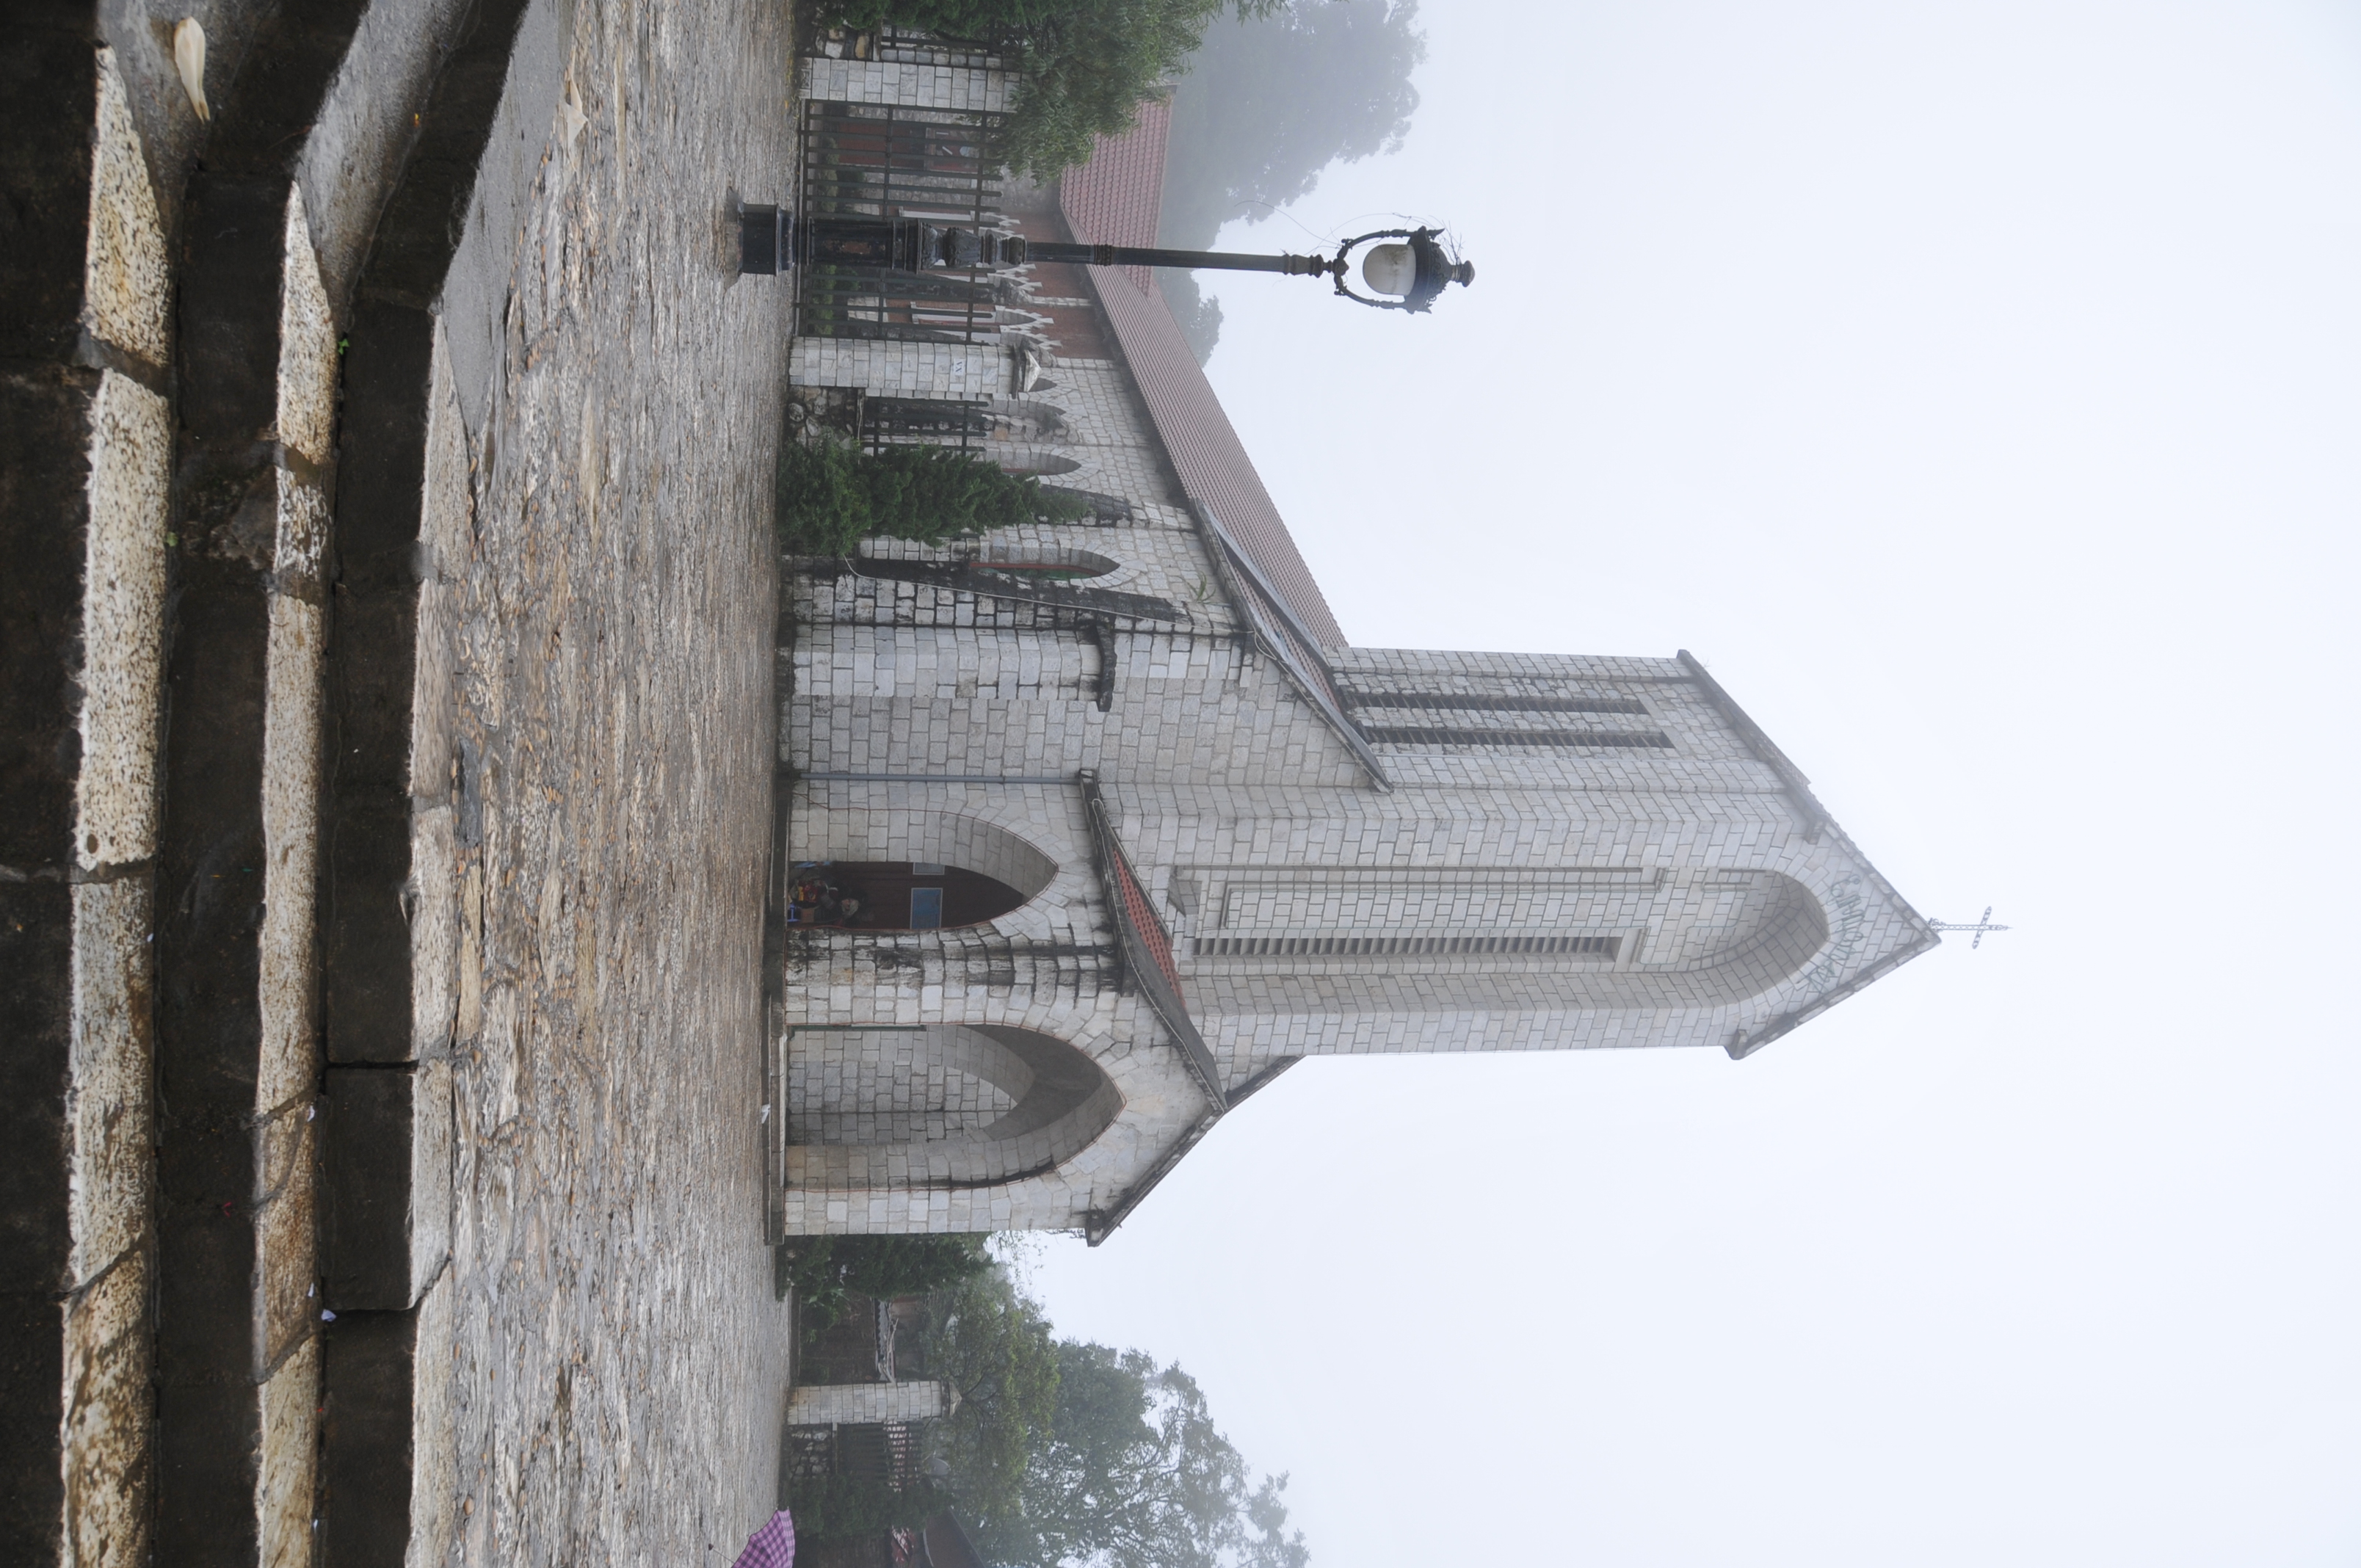
user: text: Trong hình có bao nhiêu cột đèn?
assistant: text: Một

user: text: Tòa nhà chính trong ảnh là địa danh nổi tiếng nào?
assistant: text: Nhà thờ Đá Sapa

user: text: Thời tiết trong hình là một đặc điểm khí hậu nổi bật nào của Sapa?
assistant: text: Sương mù dày đặc

user: text: Nhà thờ được xây dựng theo kiến trúc nào và biểu tượng tôn giáo trên đỉnh tháp chuông là gì?
assistant: text: Kiến trúc Gothic và Thánh giá